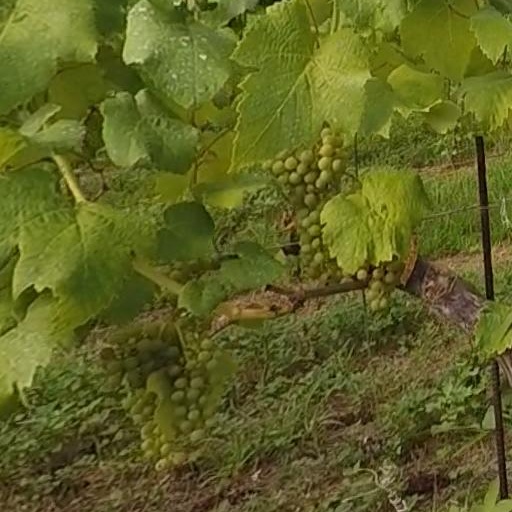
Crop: grape